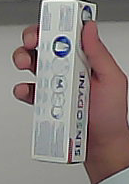
Product: sensodyne_toothpaste